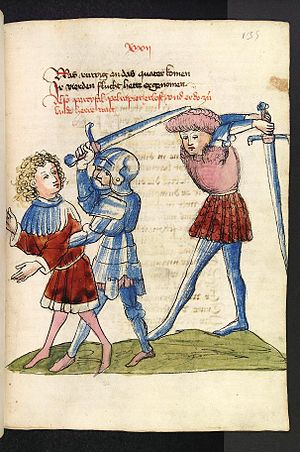
Middelalderens klædehistorie i Danmark / Kilder til beklædning i middelalderen / Visuelle kilder
Middelalderens klædedragter i Danmark dækker over det tøj, som blev båret i og omkring de danske områder i middelalderen og klædernes udvikling.